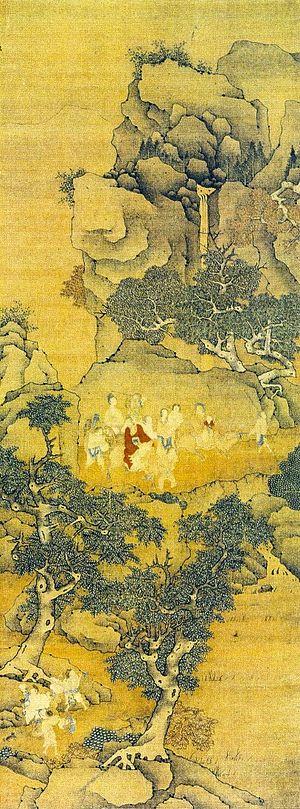
Xu Zhengyang déplace sa famille, rouleau mural, encre et couleurs sur soie, 165,6x64,1cm, par le peintre chinois Cui Zizhong, Actif début XVIIe siècle, mort en 1644.
Cui Zizhong ou Ts'sui Tzu-chung ou Ts'ouei Tseutchong, surnom: Kaiyu et Dao Mu, noms de pinceau : Peihai et Qingyin, né à Laiyang province du Shandong. Mort en 1644. Actif au début du XVIIᵉ siècle. Chinois. Peintre.